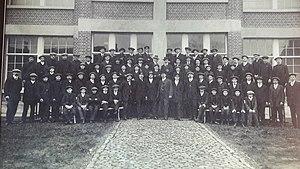
De Taille de La Montagne était une usine de taille de diamants à Grobbendonk et a été l'une des premières entreprises diamantaires de Kempen. le moulin appartenait à la famille de La Montagne